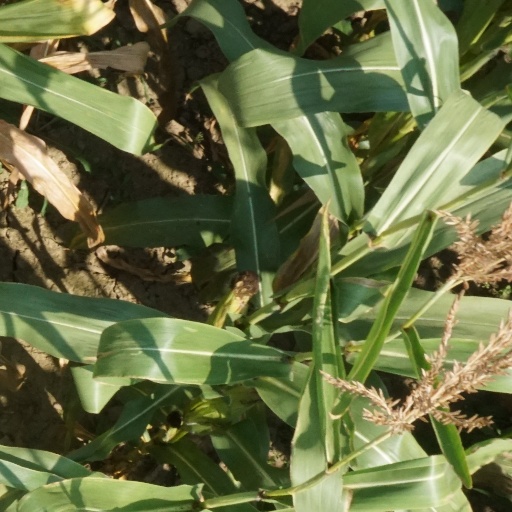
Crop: maize; corn